Bell Labs

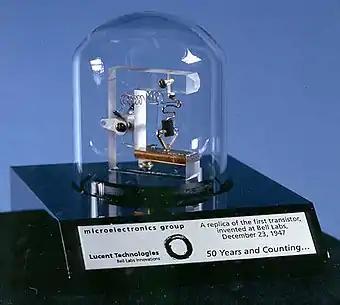
A replica of the first transistor, a point-contact germanium device, invented at Bell Laboratories in 1947

Also listed as research locations without additional information was Sunnyvale, California, US and Tampere, Finland.